University of North Alabama

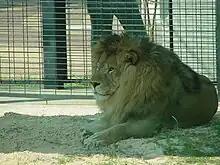
Leo III during a mid-morning outing at the George H. Carroll Lion Habitat

After more than two generations, UNA Greek life is alive and well, even though fraternities and sororities combined represent slightly less than 10 percent of the undergraduate student population. Despite these comparatively small numbers, Greeks historically have exerted a major influence on virtually every facet of student life at UNA.